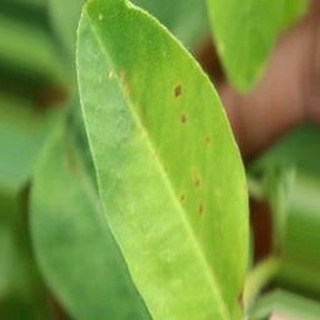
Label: groundnut_early_leaf_spot